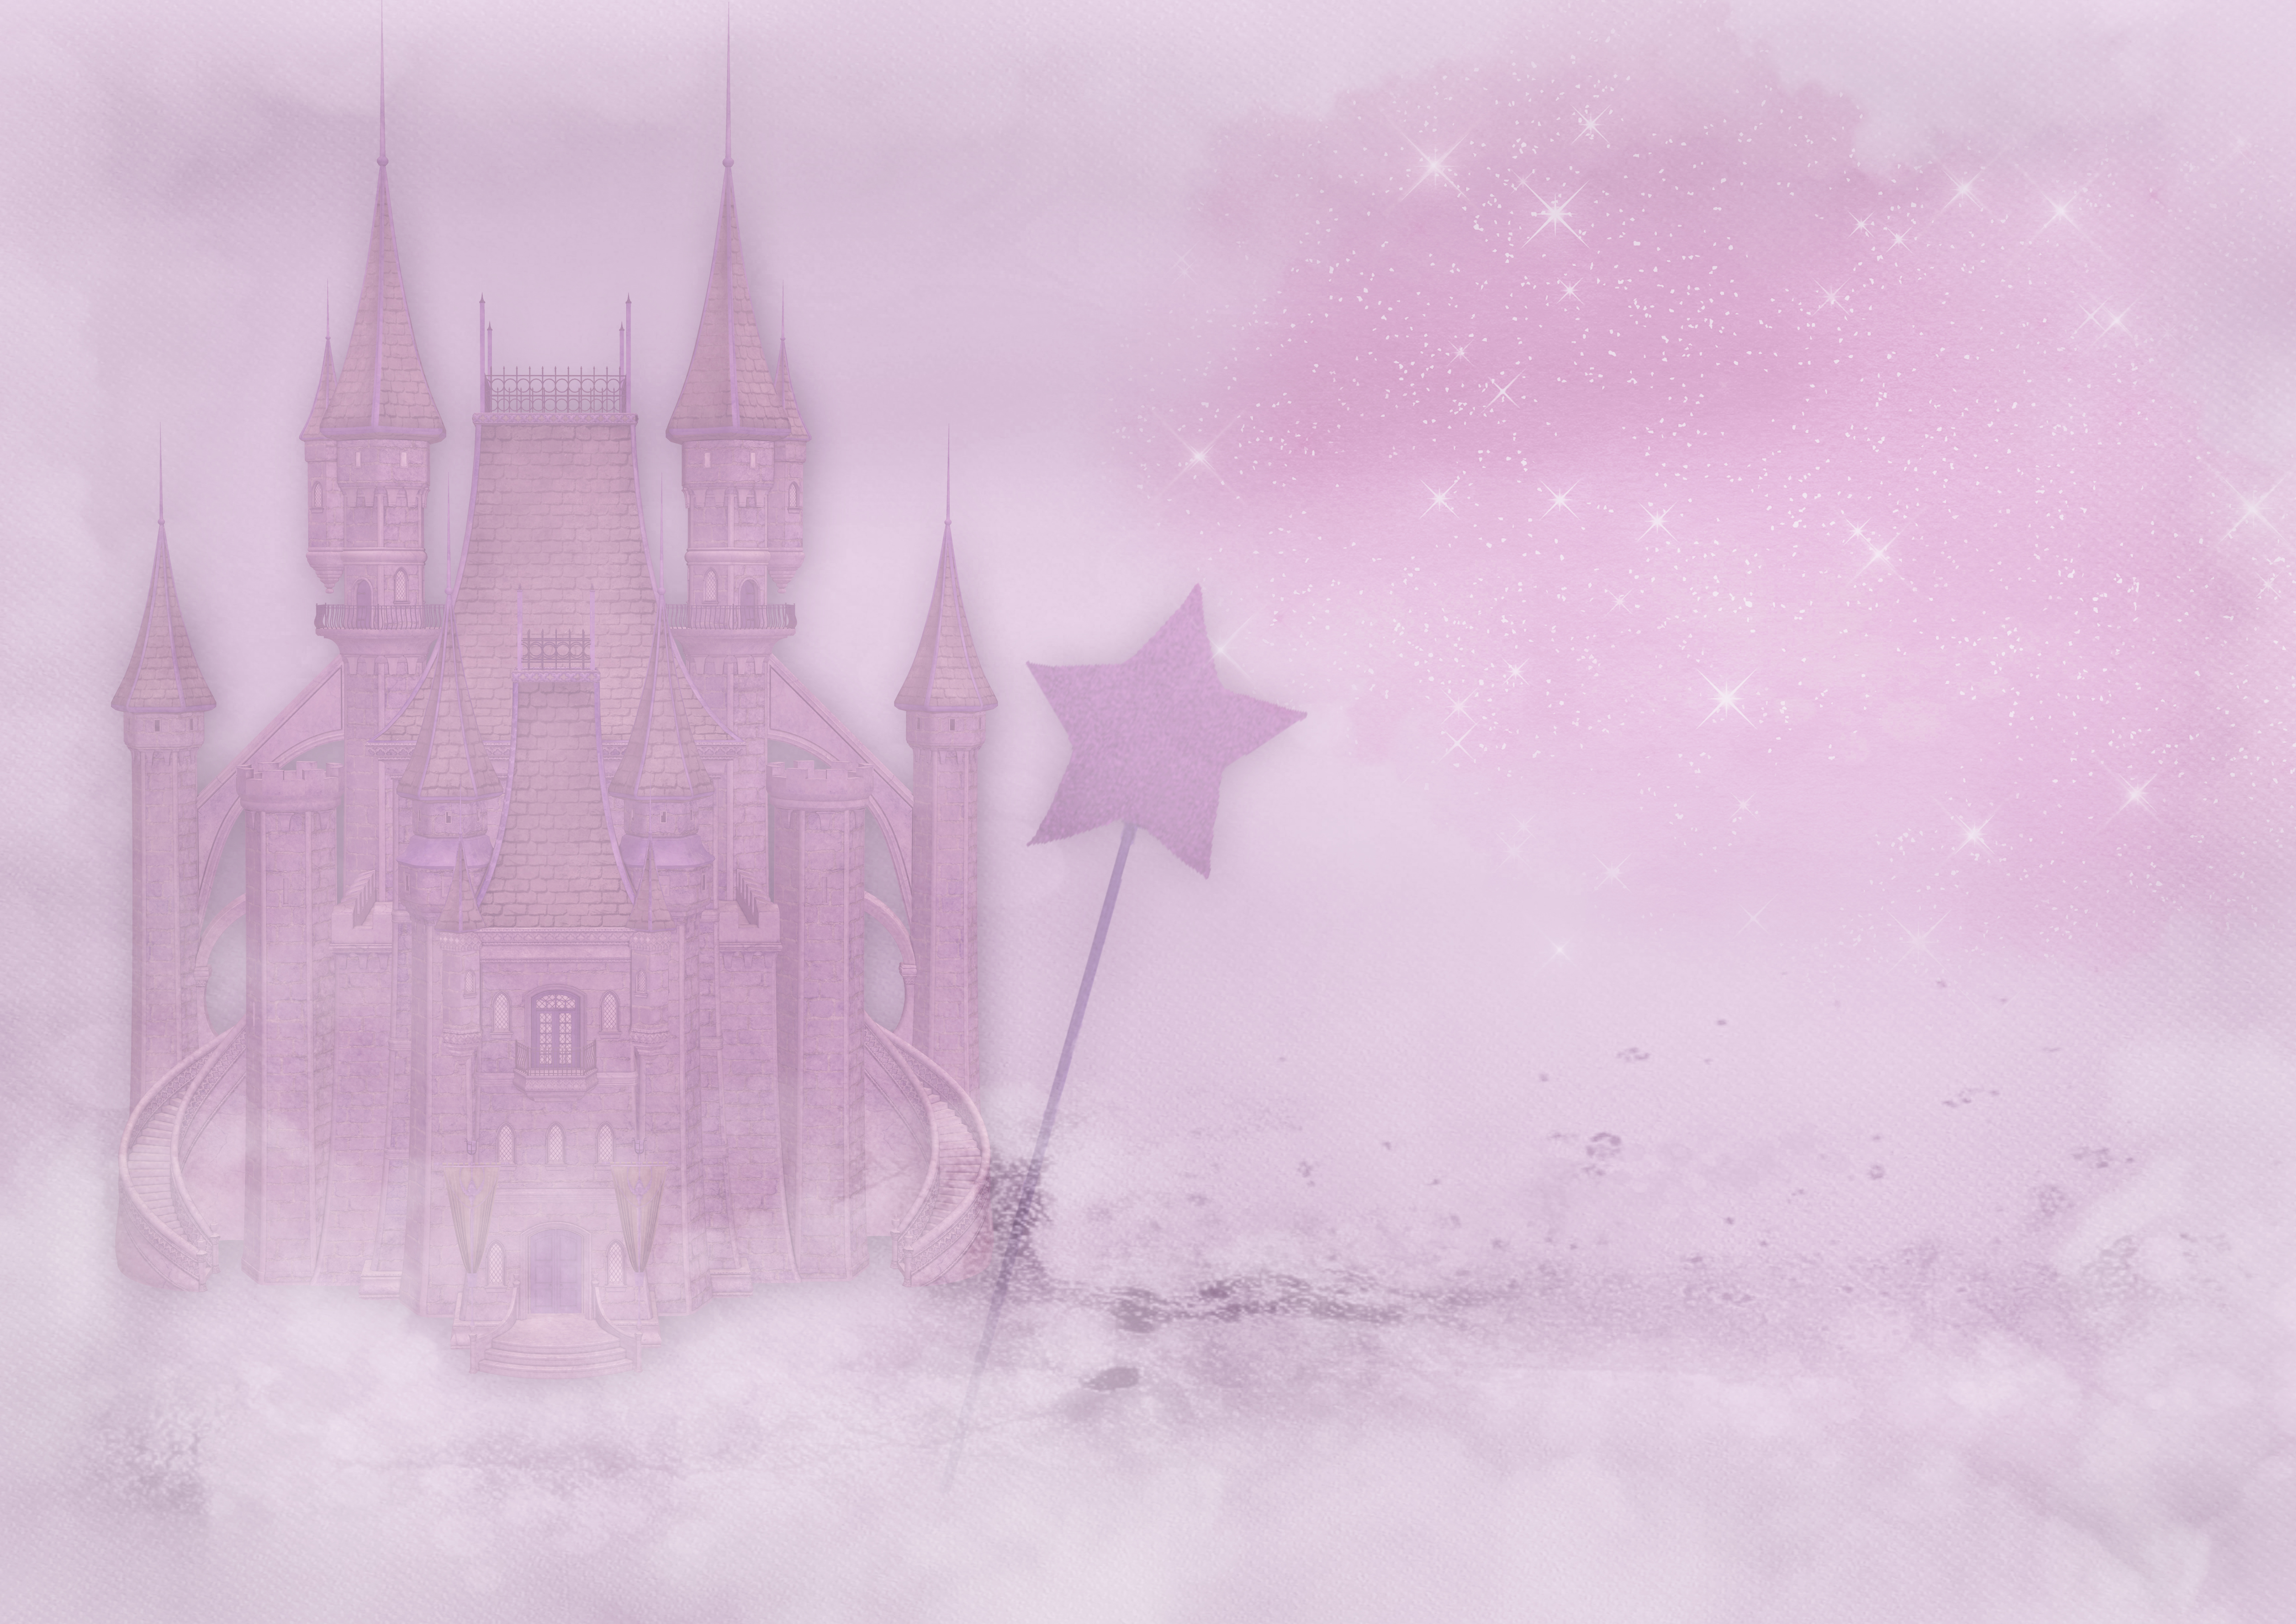
fairytale, castle, magic wand, font, clouds, glitter, stars, pink, birthday card, congratulation, hearty, scrapbook, copy space, girls, purple, sky, freezing, winter, trident, tree, computer wallpaper, winter storm, blizzard, fog, snow